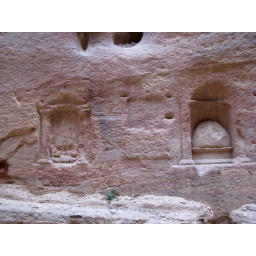
Carvings in side of rock walls